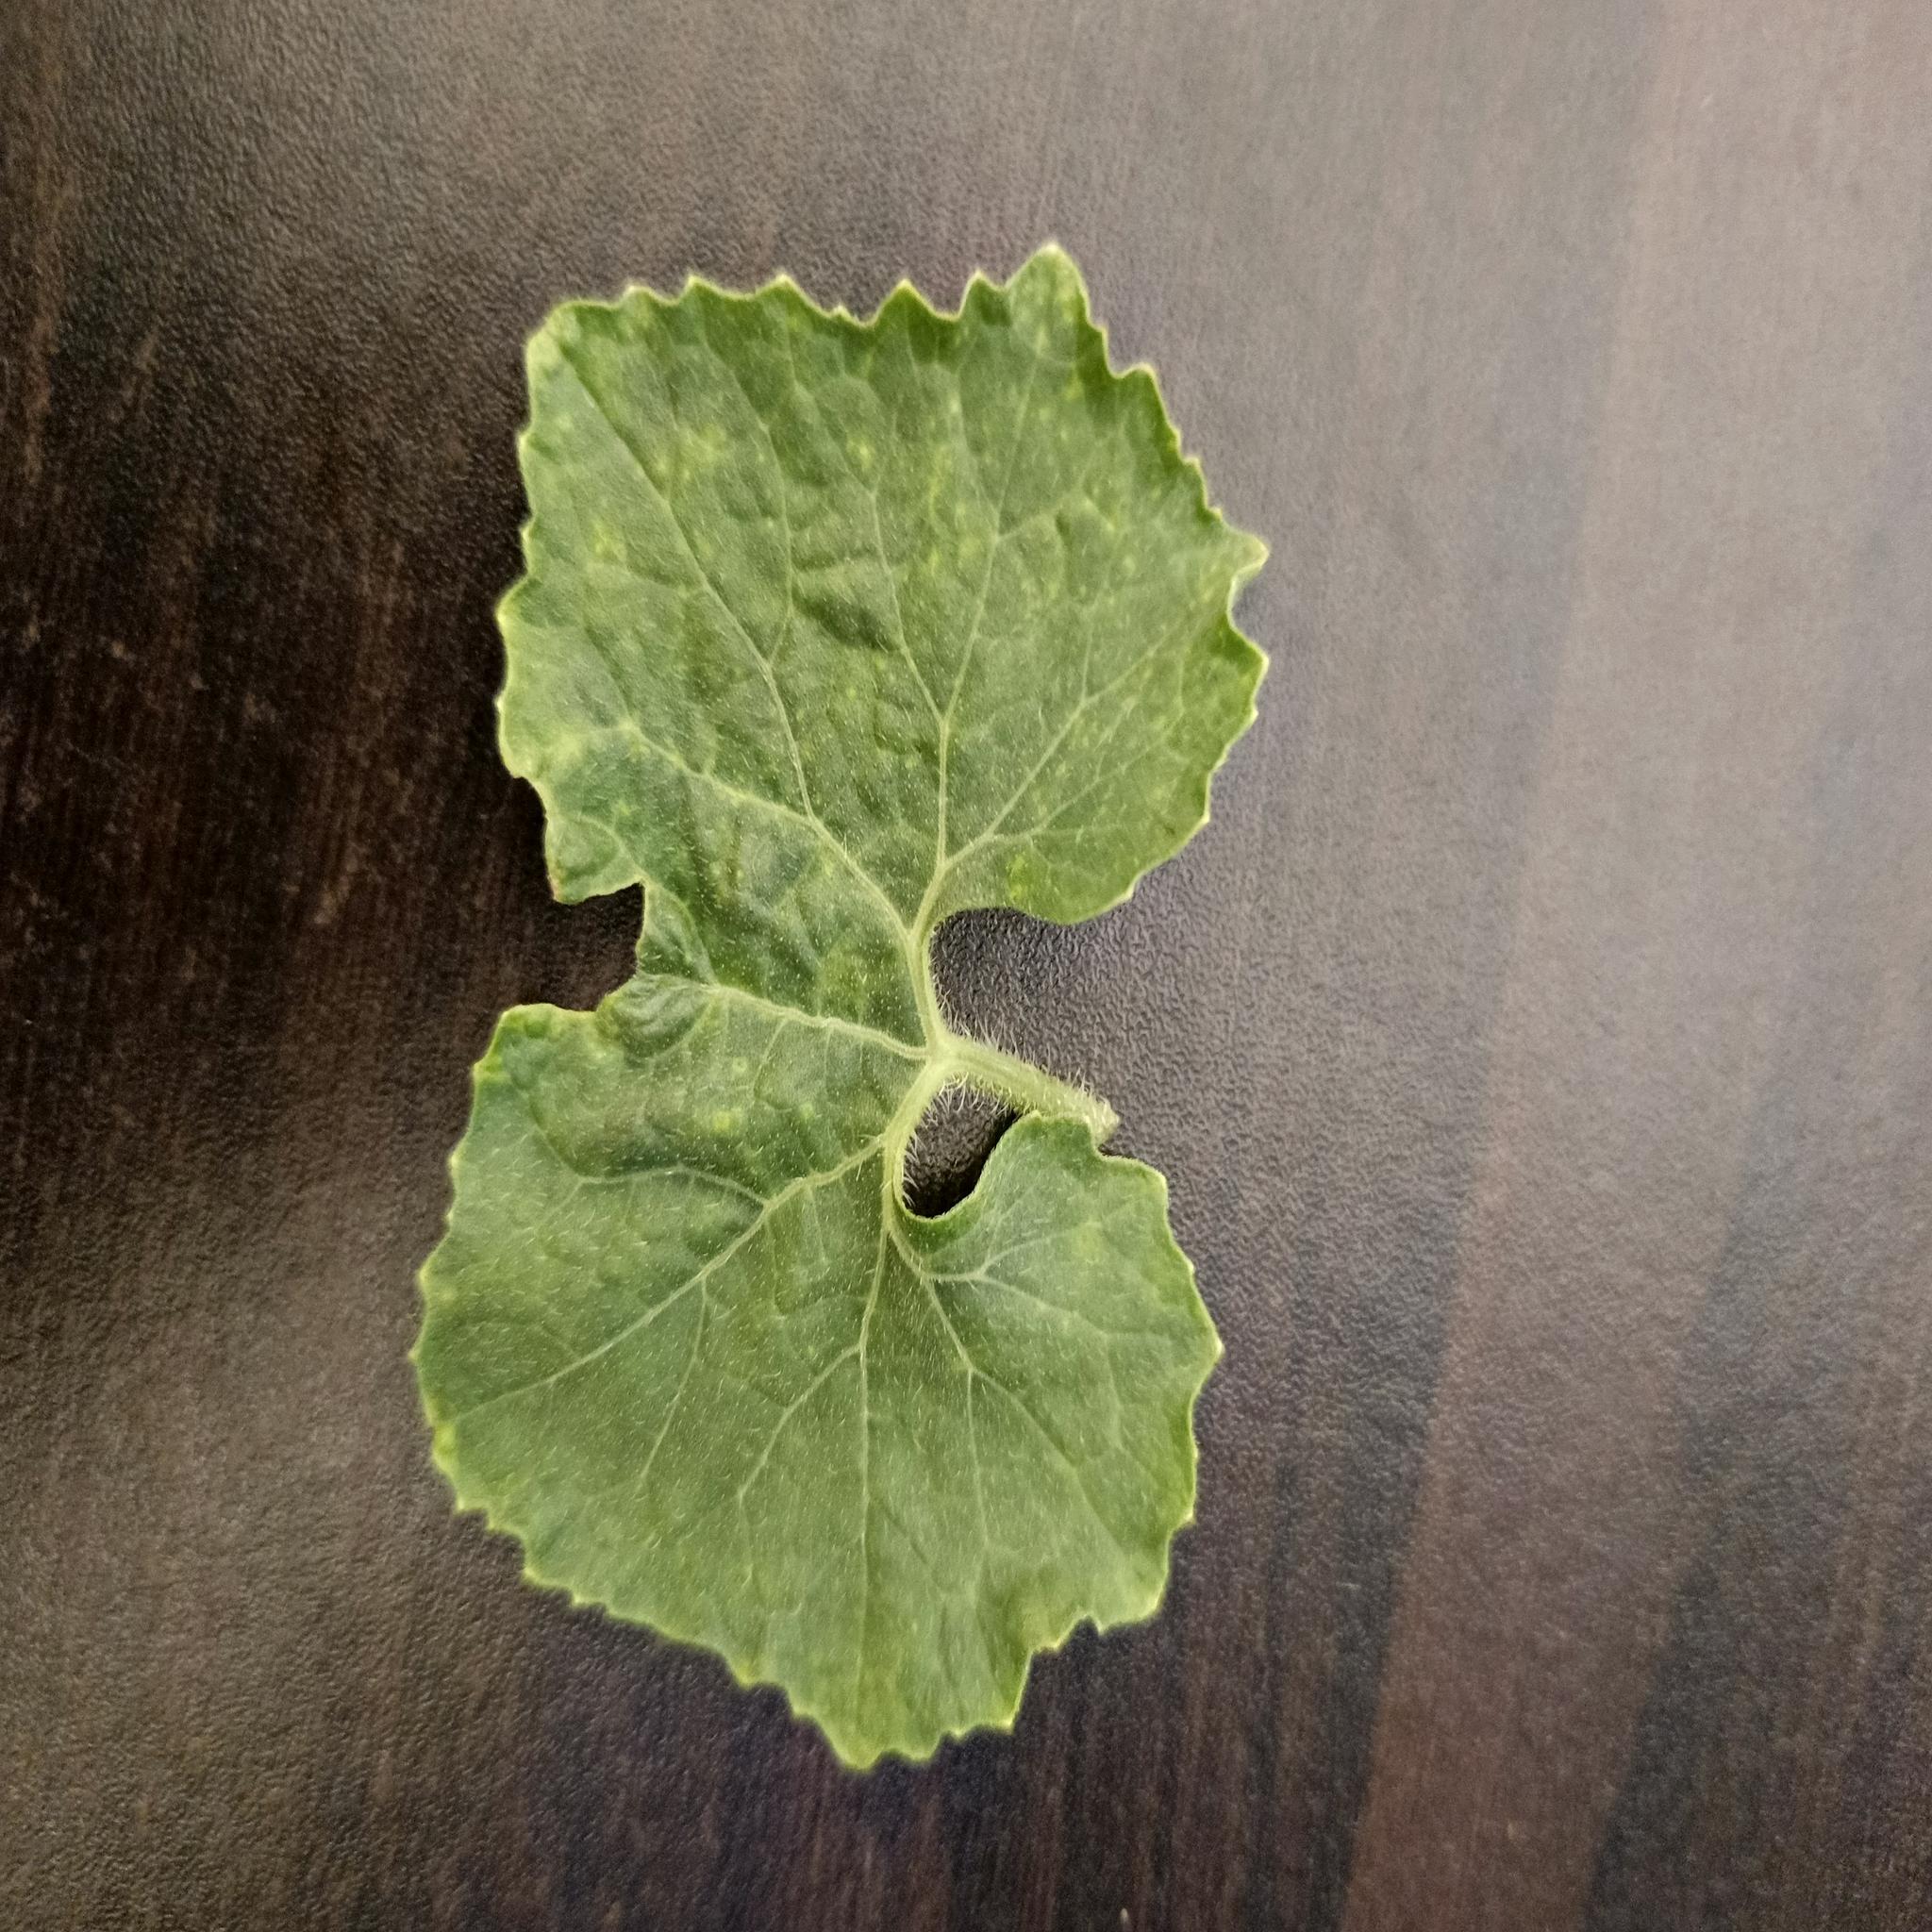
Label: Leaf curl